Myotis macropus

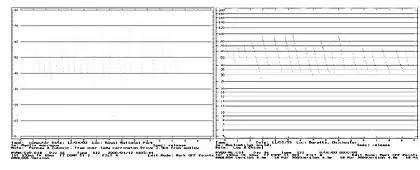
A comparison of "Myotis macropus" call (left) and "Nyctophilus gouldi" call (right)

"M. macropus" has an unusually linear call. The starting frequency of the call is between 70 and 80 kHz before dropping to between 35 and 40 kHz. Complete calls have a "kink" halfway through at approximately 50 kHz, which often reoccurs before the call is terminated. The call of the "M. macropus" is similar to that of "Nyctophilus", leading to confusion. Unlike other echolocating bats, there is little to no regional variation in terms of their call.